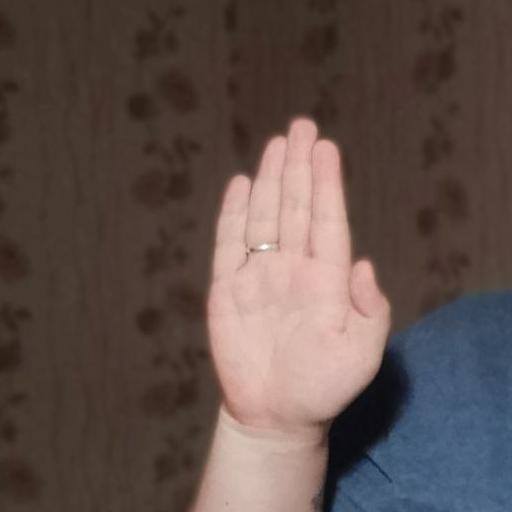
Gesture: stop